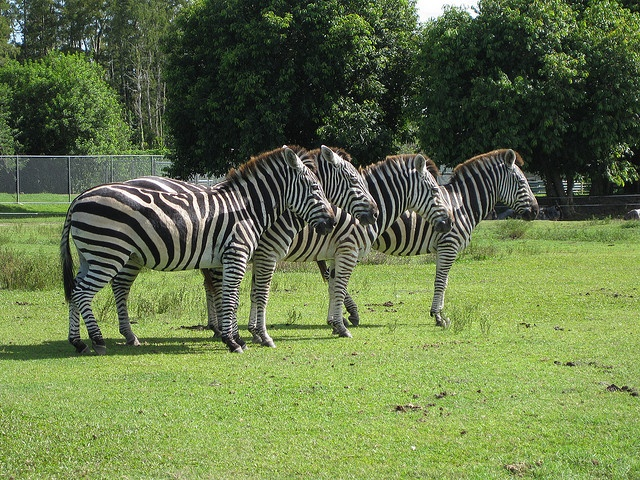
Four zebras standing side by side on a field.
There are four zebras standing beside each other
Four zebras are standing in a line on the grass staring straight ahead.
Four zebras line up in a row and look forward.
Four zebras lined up and looking in the same direction.